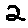
Label: 2